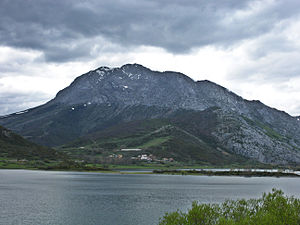
Kantabriske bjerge / Hovedkæderne / Centrale del: Massivet Picos de Europa
Pico Espigüete (2,450 m.) i den centrale del af bjergkæden
De Kantabriske bjerge eller den Kantabriske bjergkæde er et af de vigtige systemer af bjergkæder i Spanien.